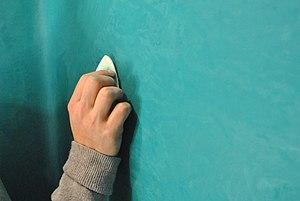
Le tadelakt ou tadellakt est un enduit-stuc traditionnel de la culture du Maroc, et de l'artisanat marocain, lisse, doux, imperméable, fongicide, et brillant, à base de chaux de Marrakech, d'eau de chaux, et de savon noir, teinté de pigments colorés, traditionnellement utilisé pour étancher les citernes d'eau, ou en artisanat d'art et arts décoratifs, pour enduire et étancher des fontaine, bassin, piscine, vasque, évier, hammam, salle de bains, des sols, murs, toits, et des façades, de riads, ou de palais marocain...